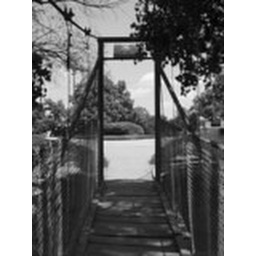
The start of the wooden bridge in Lucy Park in Wichita Falls.